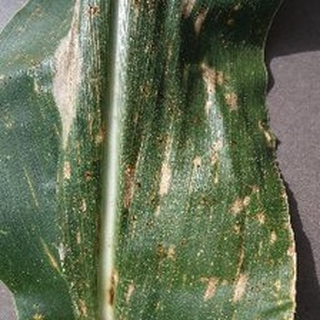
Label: corn_gray_leaf_spot